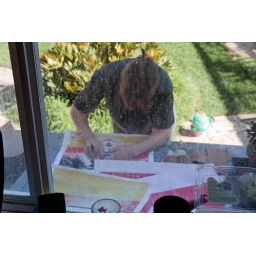
Applying the finishing touches by hand on the backyard BBQ counter, as seen from the inside kitchen sink window.